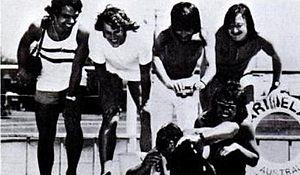
Vanity Fare est un groupe de pop-rock anglais.